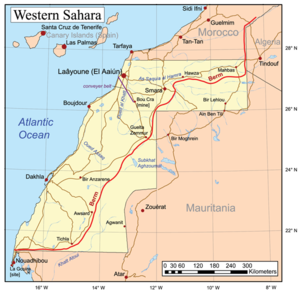
Marokkos barriere i Vestsahara
Barrieren gennem Vest-Sahara
Marokkos barriere i Vestsahara er en 2.000 km lang barriere eller forsvarsmur som deler Vestsahara i to. Marokko byggede den i flere faser under Vestsahara-krigen fra 1976. Muren deler landet på langs i nordøstlig/sydvestlig retning. Den skiller den vestlige del af Vest-Sahara som er kontrolleret af Marokko fra den østlige, som er kontrolleret af Polisario og SADR.